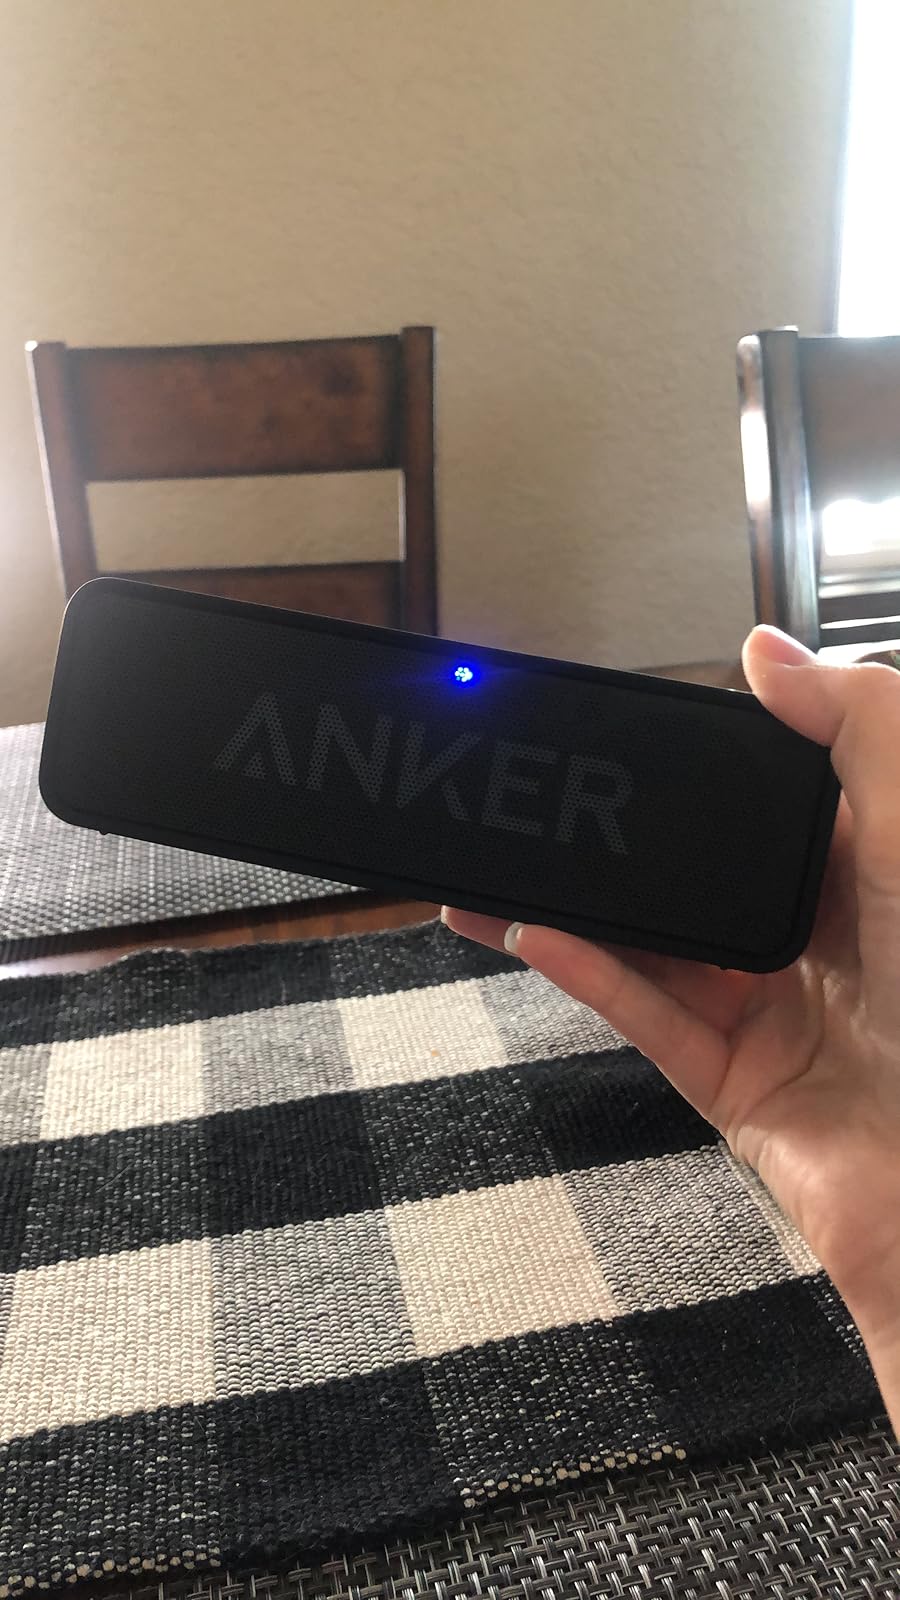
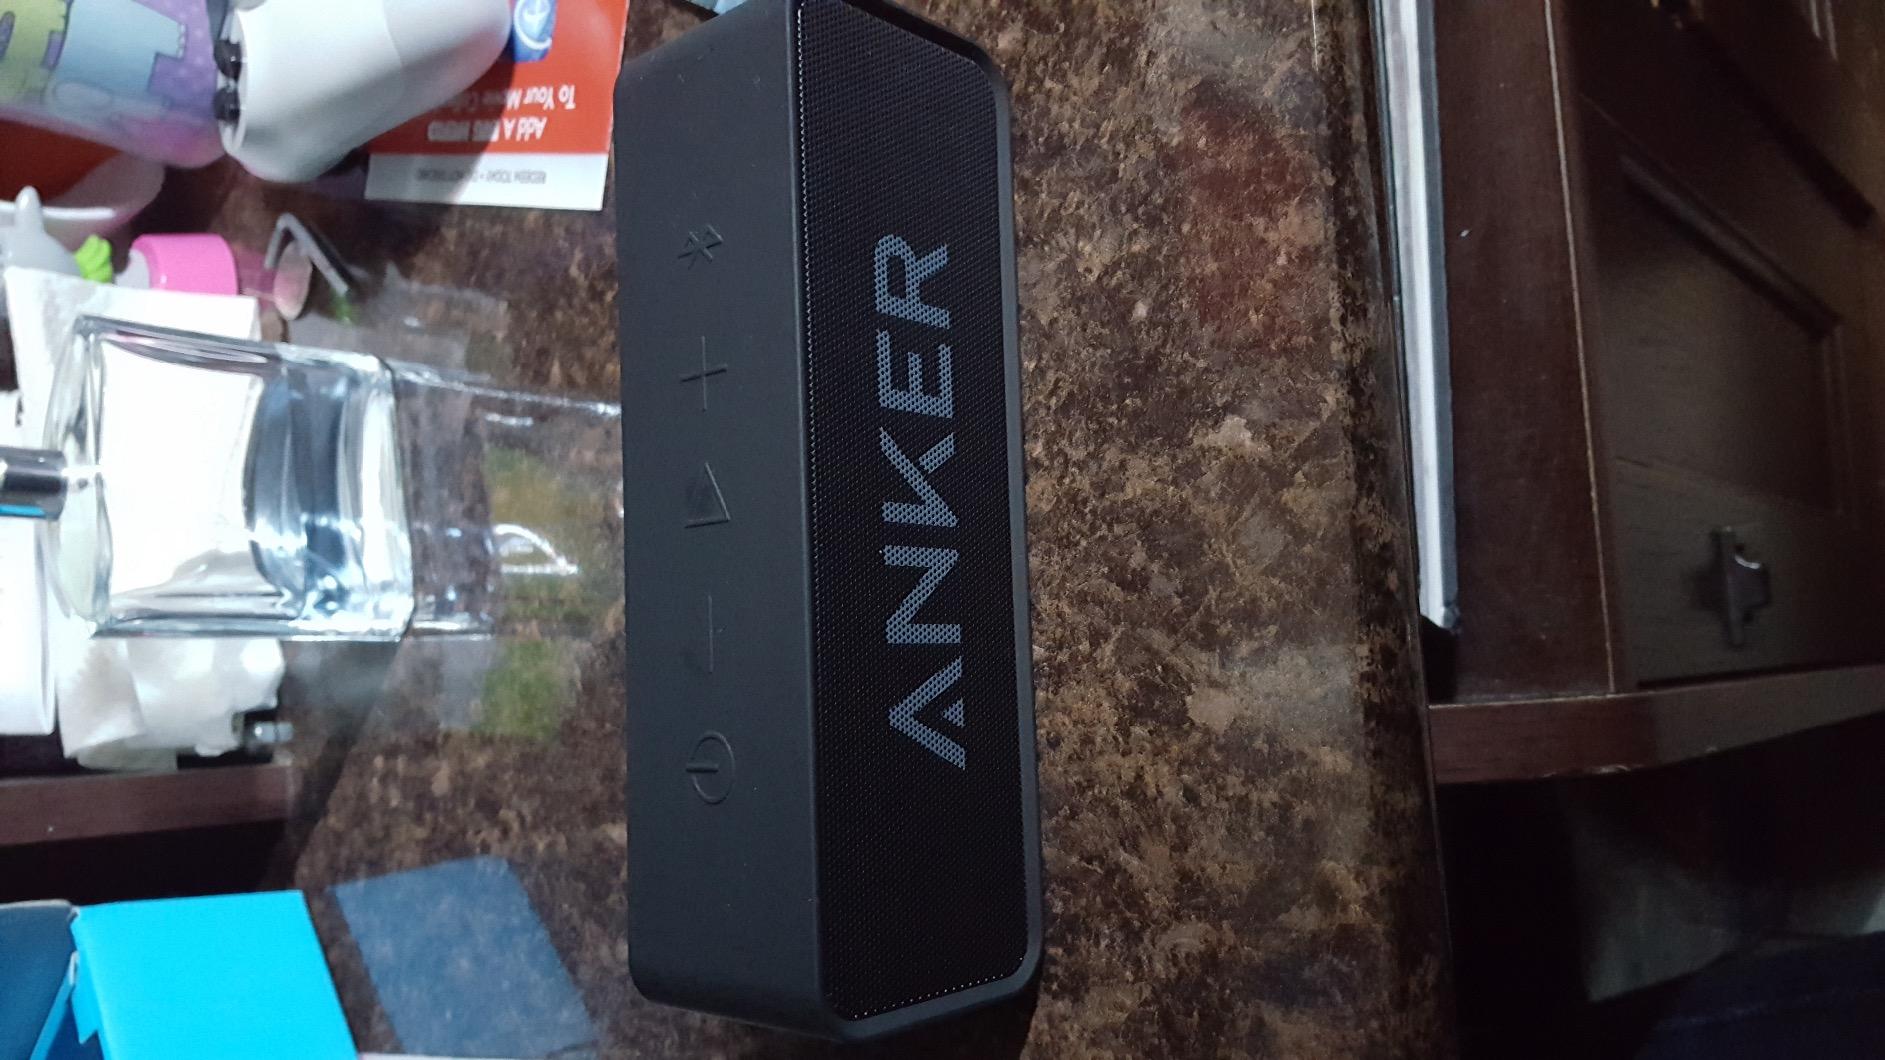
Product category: speaker
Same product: yes